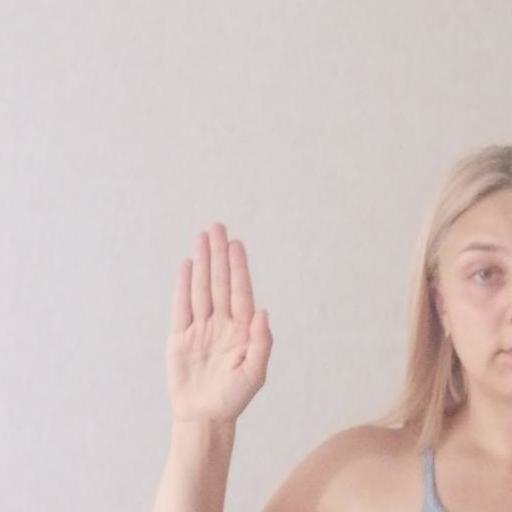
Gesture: stop